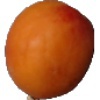
Label: apricot